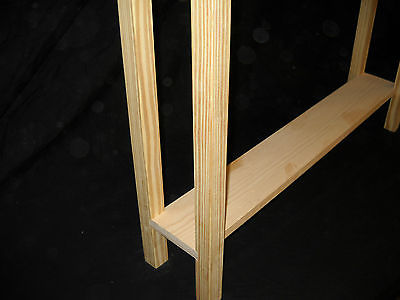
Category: table